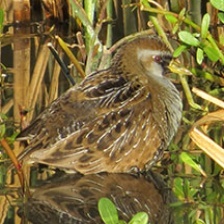
Species: SORA
Scientific name: PORZANA CAROLINA
ImageNet parent category: european_gallinule